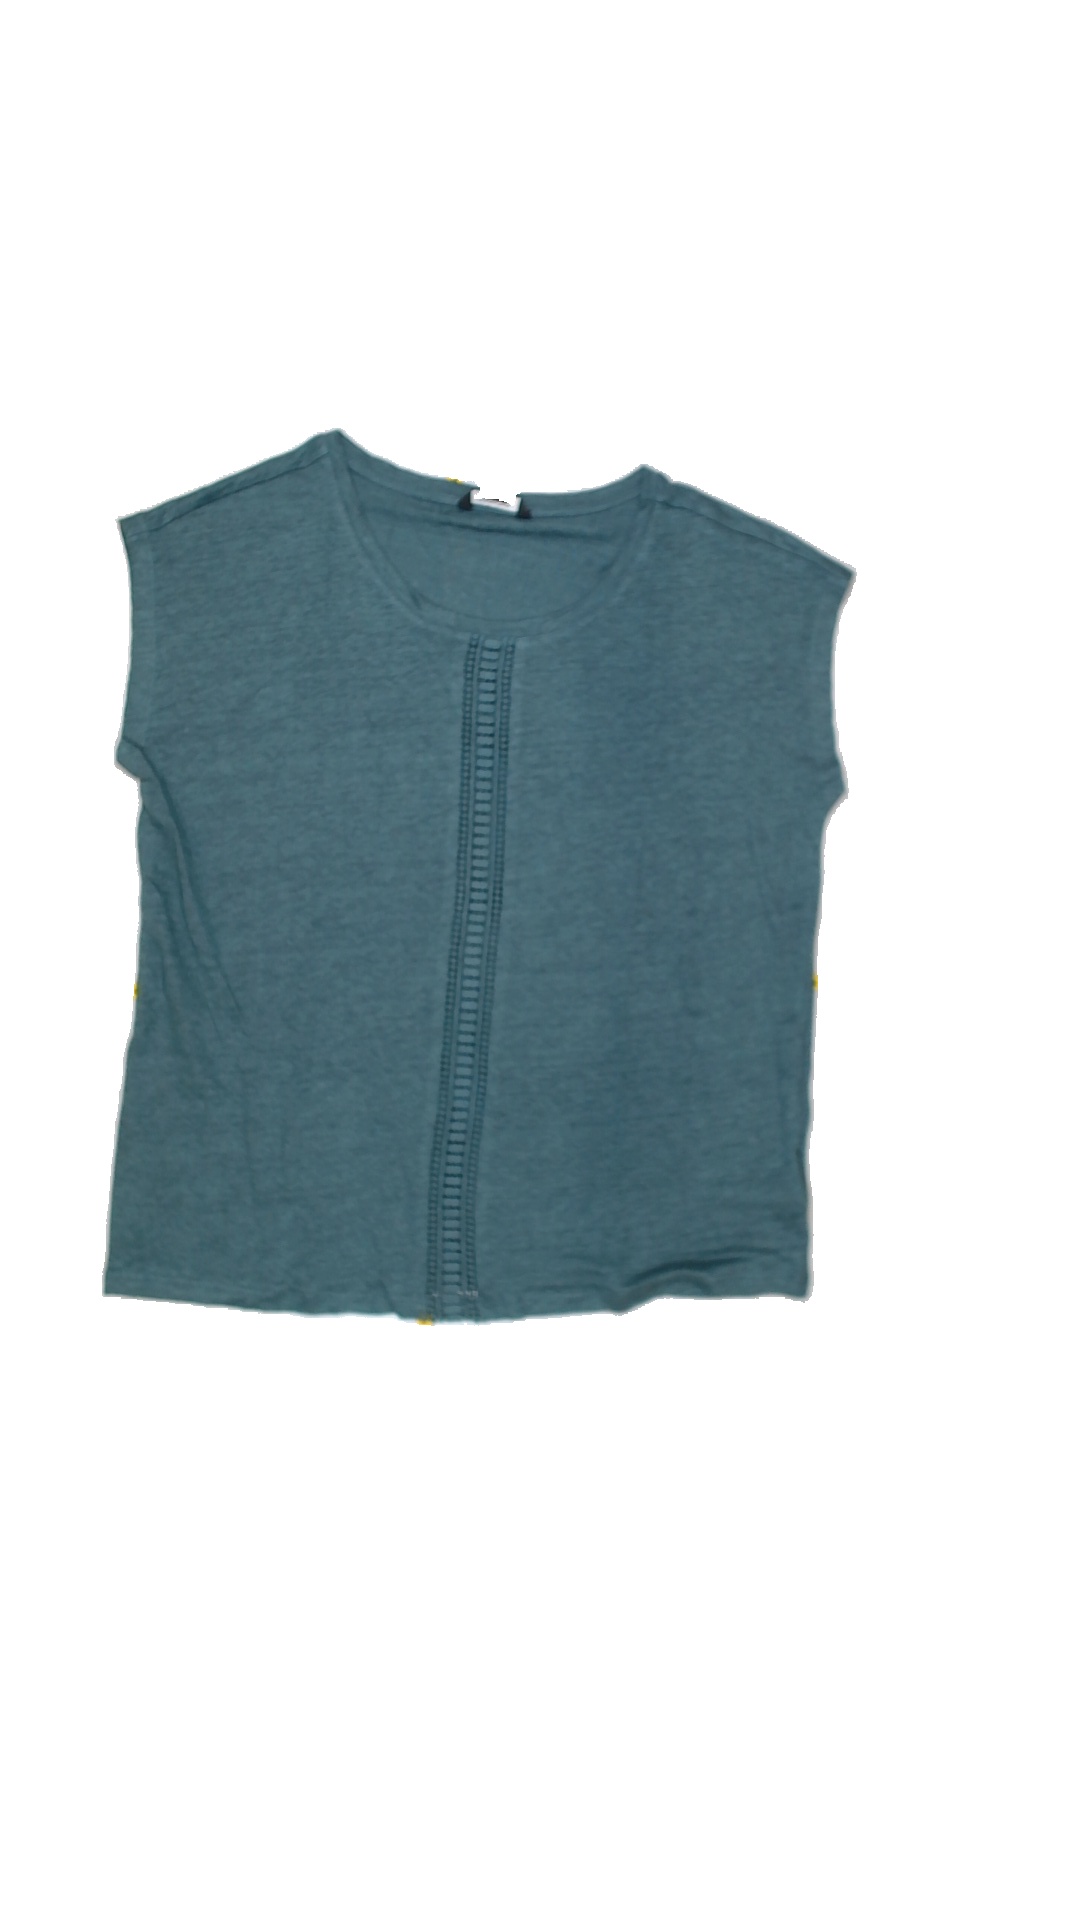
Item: T-shirt (Ladies)
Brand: Esmara (lidl)
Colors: Blue
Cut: Regular, C-collar
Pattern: Lace
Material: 100%cotton
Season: All
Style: No trend
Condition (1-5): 5
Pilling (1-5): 5
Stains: No
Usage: Reuse
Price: <50